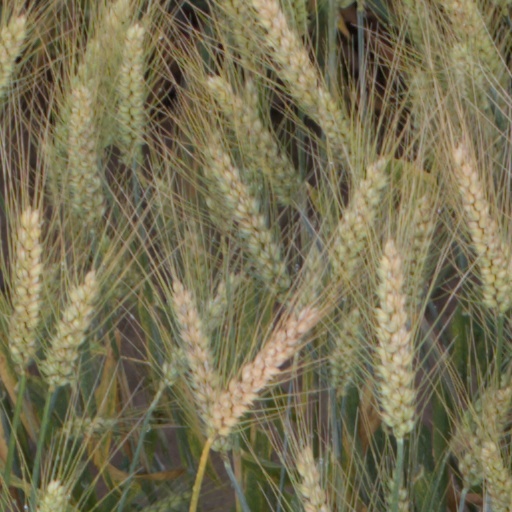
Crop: wheat